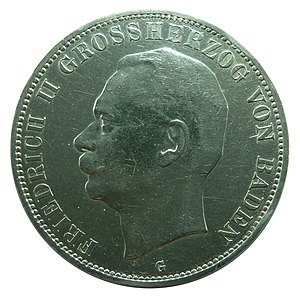
Frederik 2. af Baden / Biografi
5-mark mønt fra Baden med portræt af Frederik 2. som storhertug af Baden
Storhertug Frederik 2. af Baden var den sidste storhertug af Baden fra 1907 til sin abdikation ved Novemberrevolutionen i 1918.